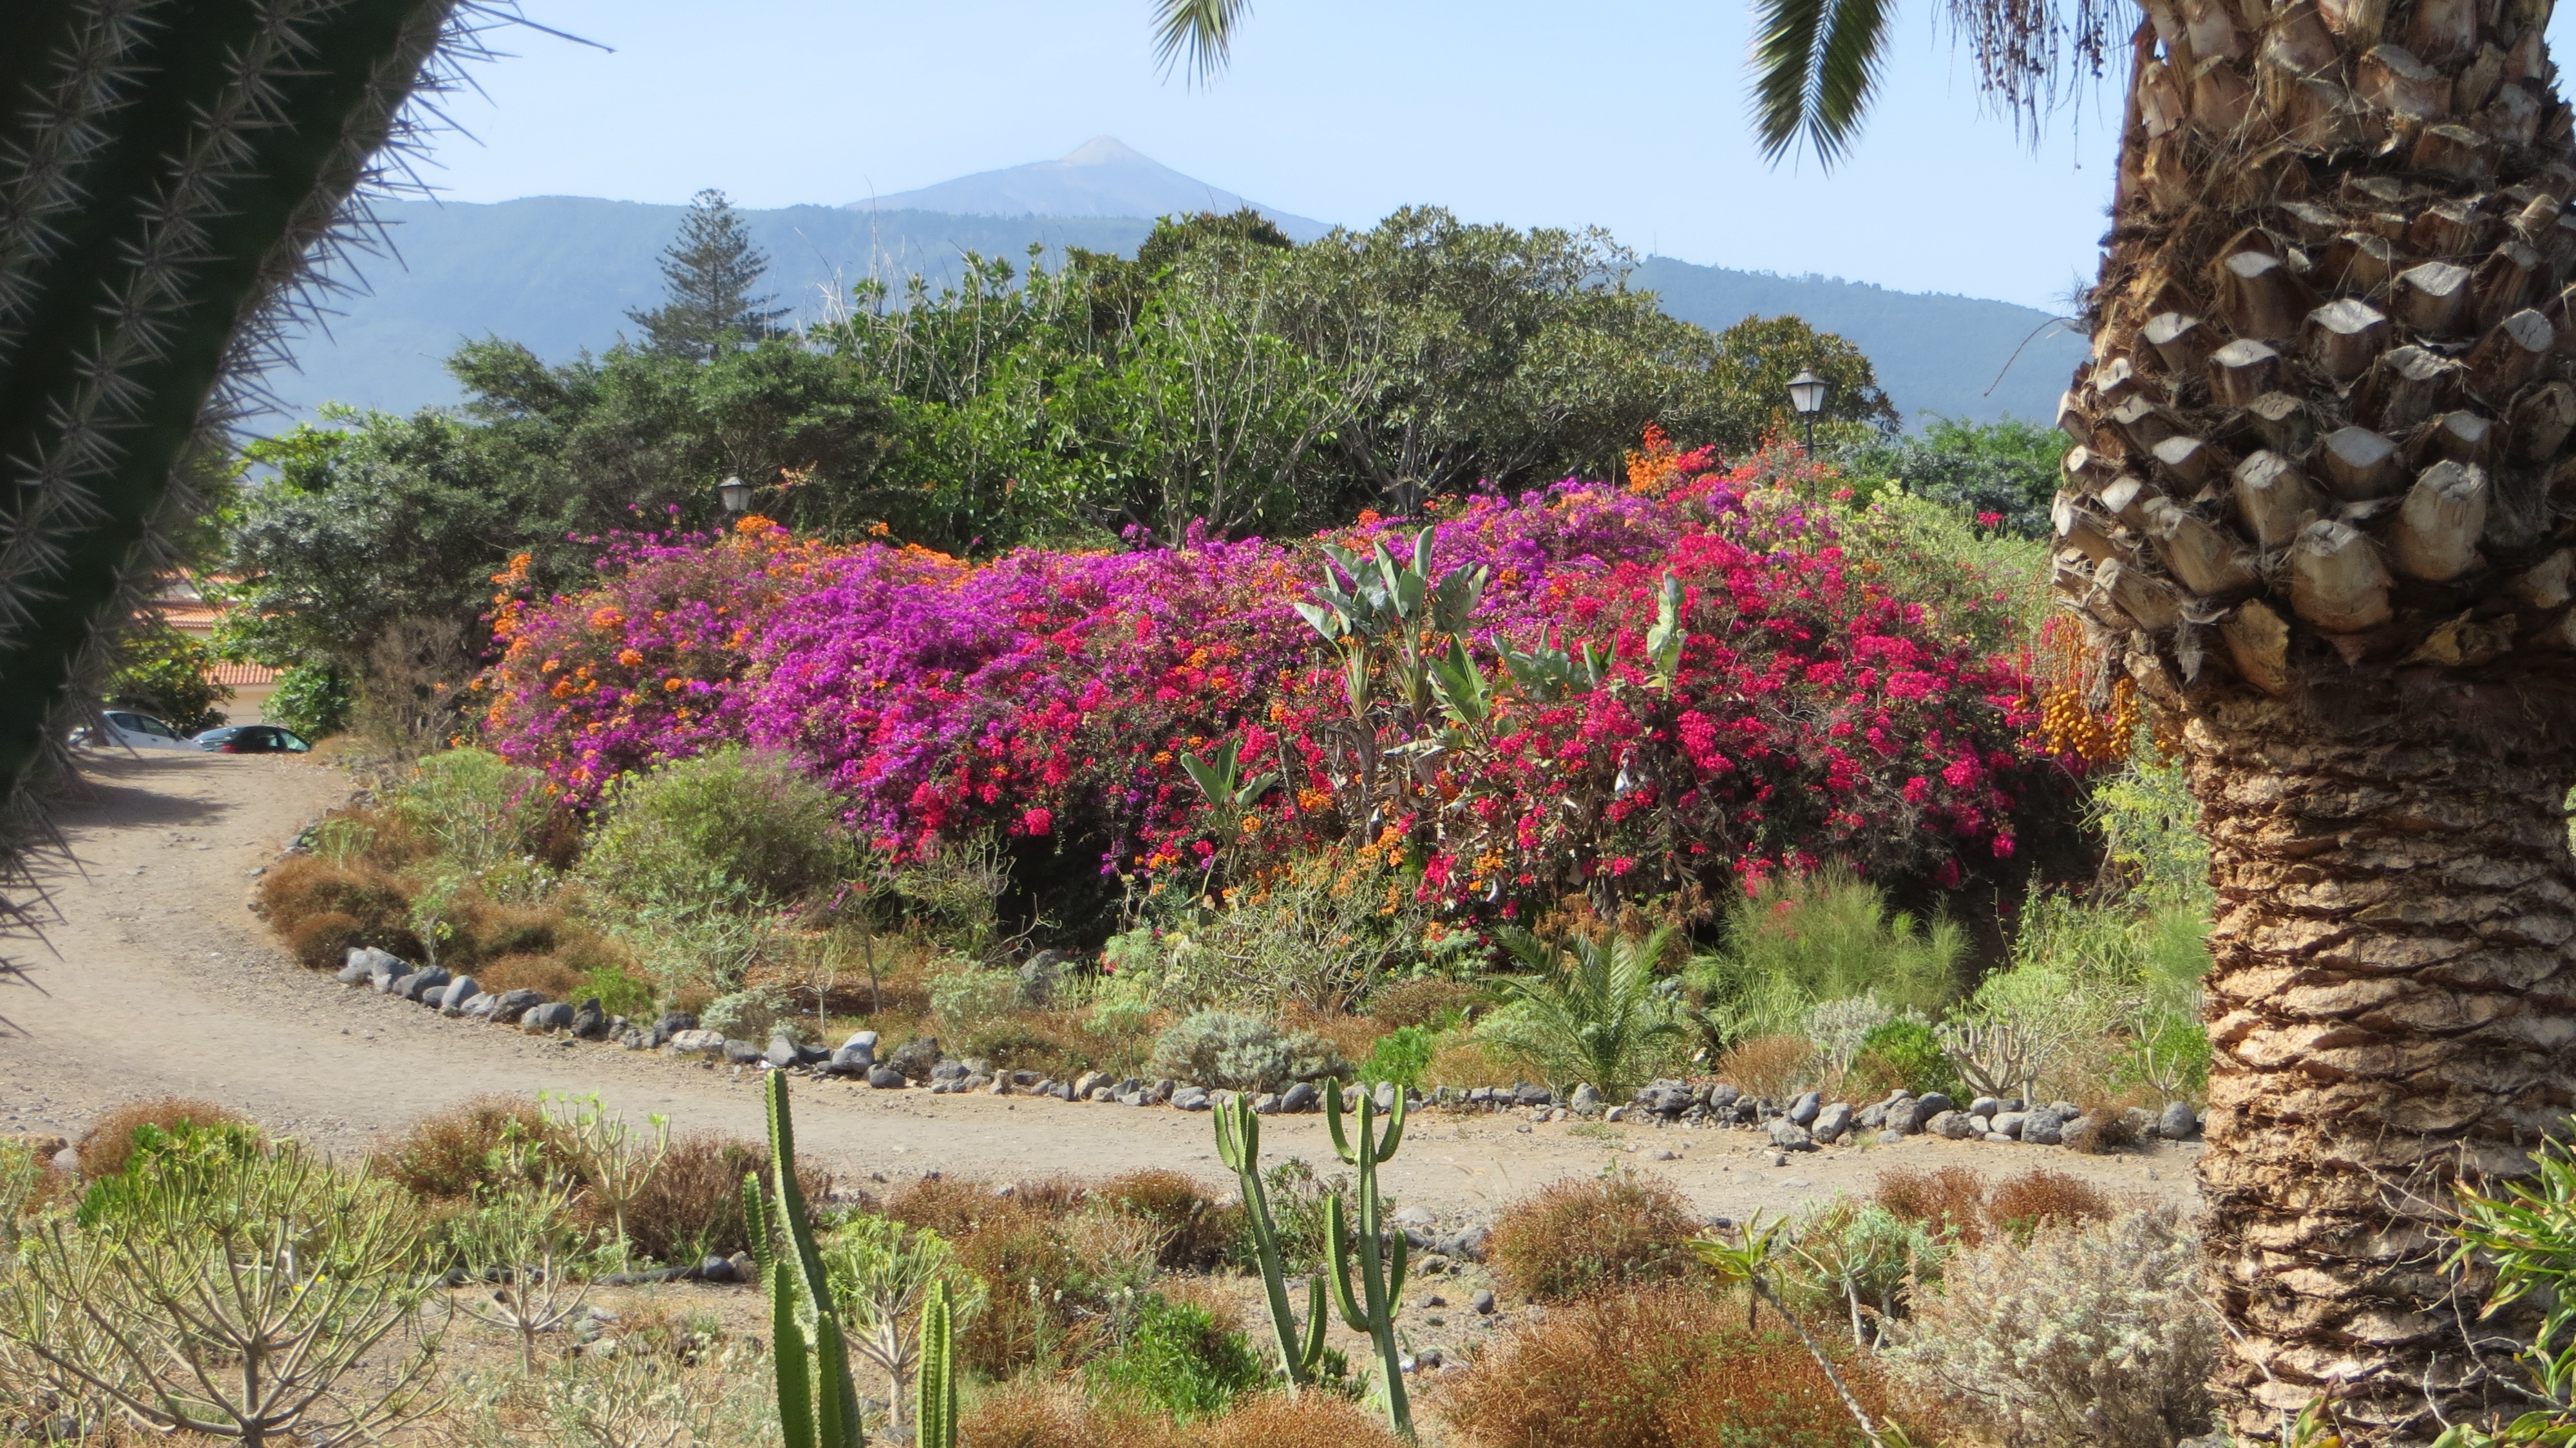
tree, plant, flower, botany, garden, flora, flowers, spain, shrub, tenerife, botanical garden, ecosystem, canary islands, teide, flowering plant, woody plant